Weber bar

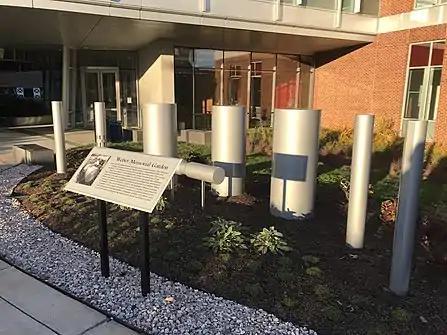
The Weber Memorial Garden at the University of Maryland.

These massive aluminium cylinders vibrated at a resonance frequency of 1660 or 1220 hertz and were designed to be set in motion by gravitational waves predicted by Weber. Because [gravitational waves] were predicted to be very weak, the size of the bar's and were designed to be large to compensate since these waves cause a percentage change in length. These tiny displacements which are then read out by piezoelectric sensors had to be very sensitive, capable of detecting a change in the cylinders' lengths by about 10 meters.